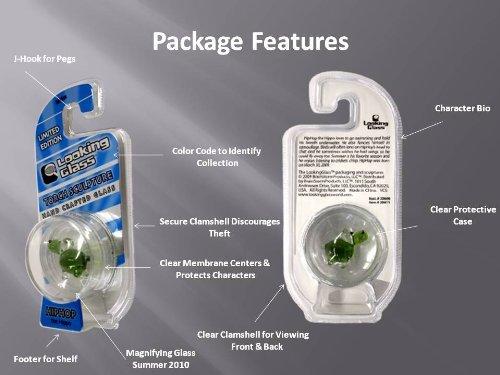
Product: Looking Glass Peter the Rabbit Miniature Glass Collectible, Pack of 48
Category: Toys & Games | Collectible Toys | Statues, Bobbleheads & Busts | Statues
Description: Great Condition.
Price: $113.37
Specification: ProductDimensions:4.5x2.2x0.9inches|ItemWeight:1pounds|ShippingWeight:2.45pounds(Viewshippingratesandpolicies)|DomesticShipping:ItemcanbeshippedwithinU.S.|InternationalShipping:ThisitemcanbeshippedtoselectcountriesoutsideoftheU.S.LearnMore|ASIN:B074WBHB6B|Itemmodelnumber:1016|Manufacturerrecommendedage:8yearsandup